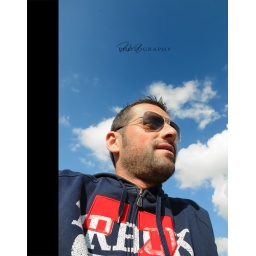
Sunglassed man above blue sky